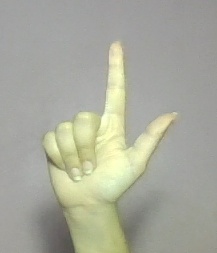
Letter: laam